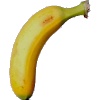
Label: Banana Lady Finger 1